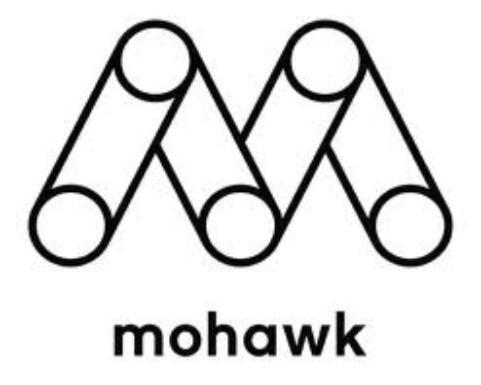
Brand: mohawk-2
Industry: Leisure